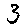
Label: 3